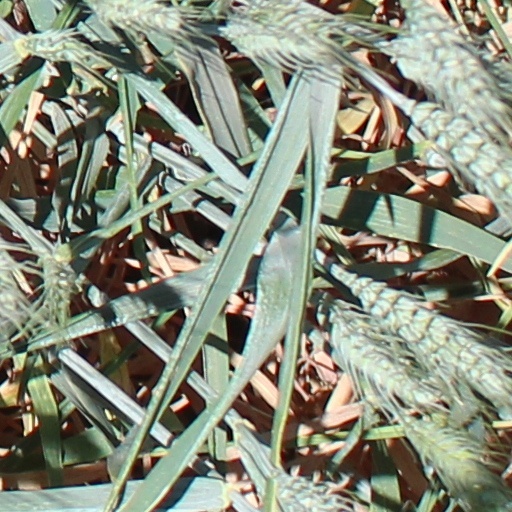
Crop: wheat